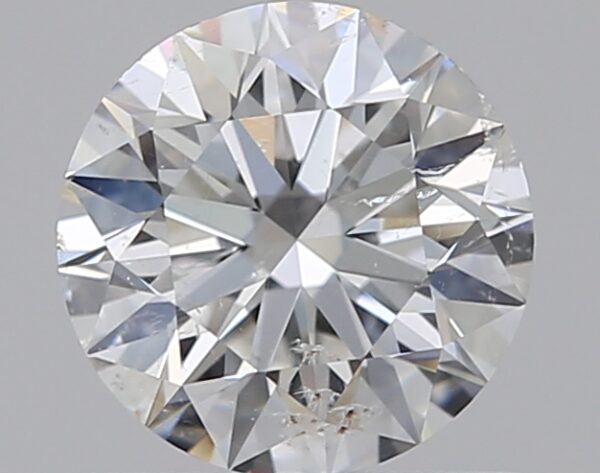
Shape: round
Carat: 0.7
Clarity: SI2
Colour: E
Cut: EX
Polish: EX
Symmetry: EX
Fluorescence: M
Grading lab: GIA
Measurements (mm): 5.65 x 5.68 x 3.55